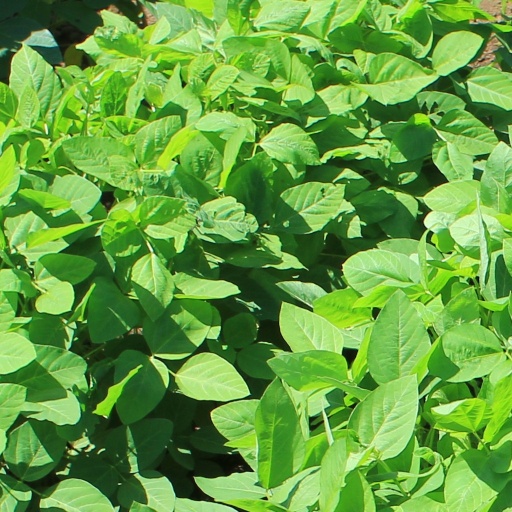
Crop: soybean